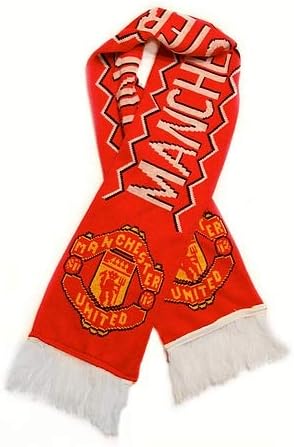
Red Devils | Soccer Fan Scarf | Premium Acrylic Knit
Category: AMAZON FASHION
Show your passion for the legendary "Red Devils" by wearing this authentic fan scarf ! As the classic Soccer Fan accessory, this stylish team scarf makes a great gift idea for all ManU fans and a great collectible for all serious Soccer fans.
Features: 100% Acrylic | Brand New Authentic Fan Scarf featuring Classic Team Colors | Full Man Utd Team Name and Crest print on each side | Soft, warm acrylic knit | Soft fringes at either end | Authentic Fan Scarf Over 5 Feet Long